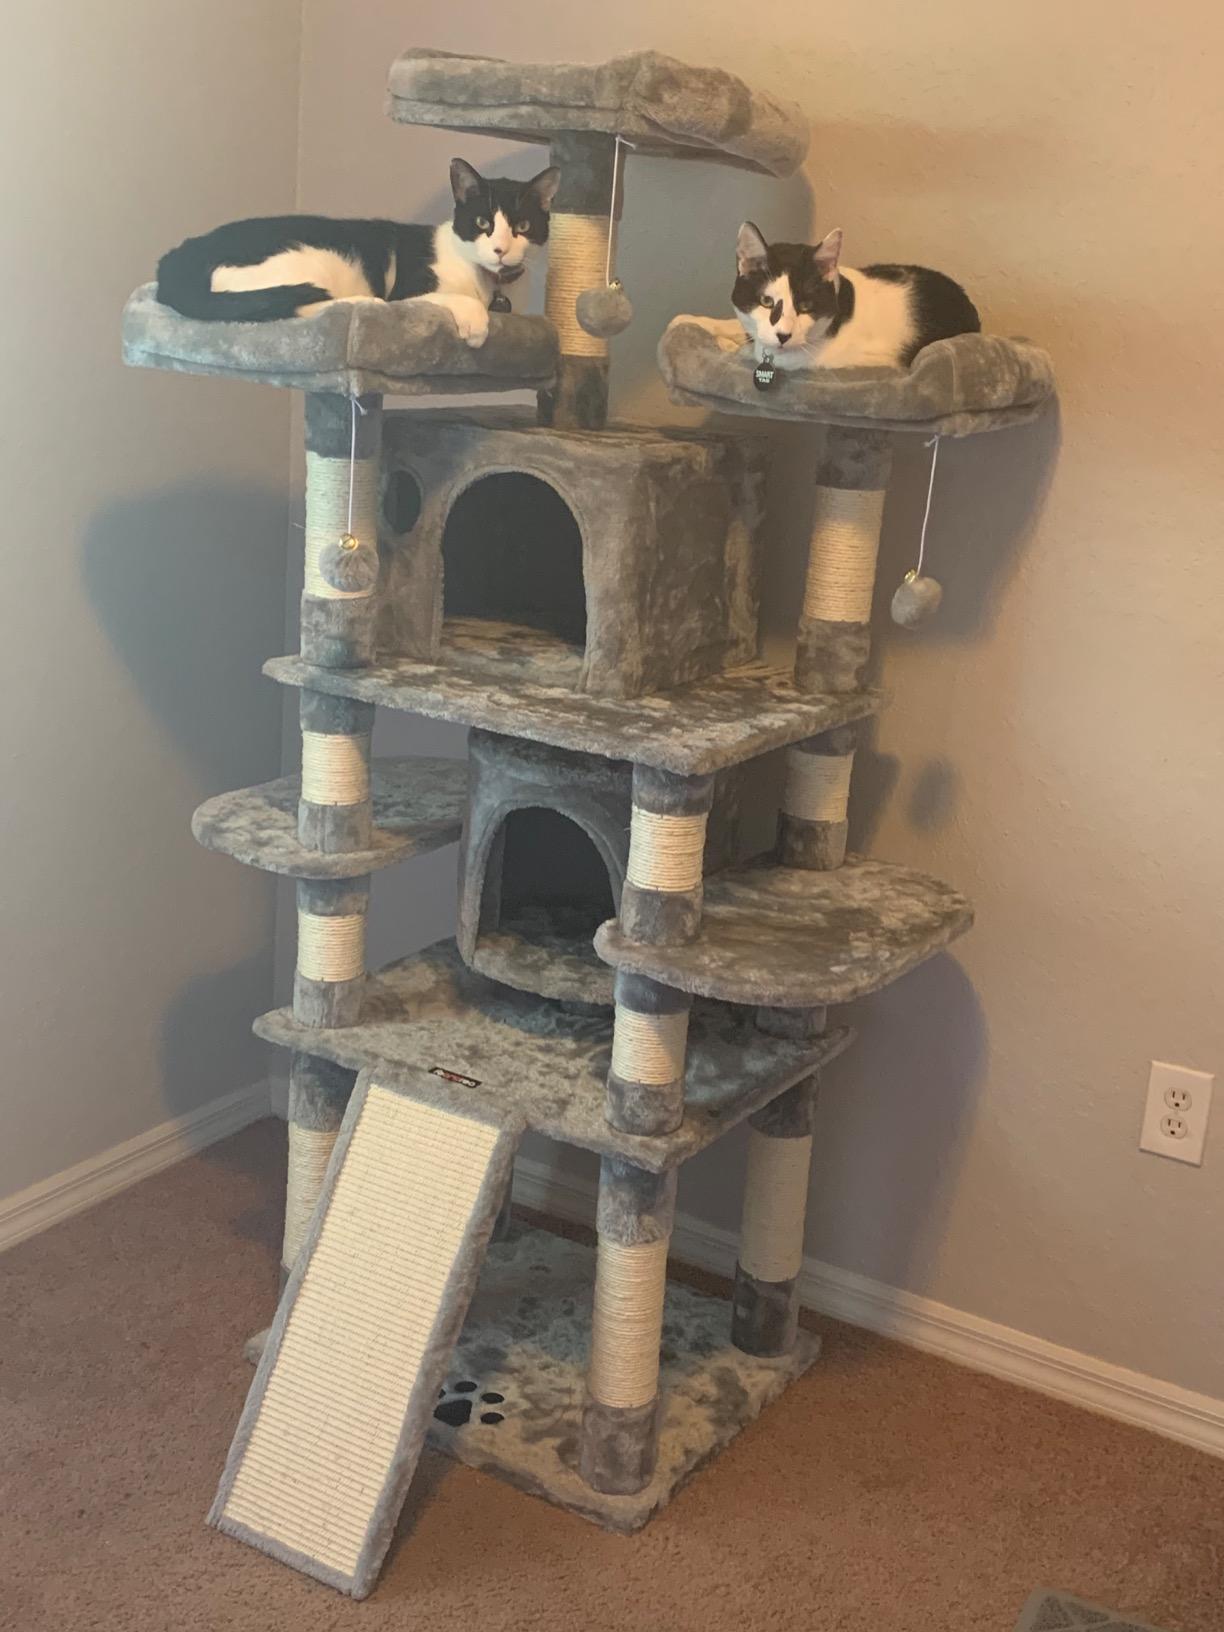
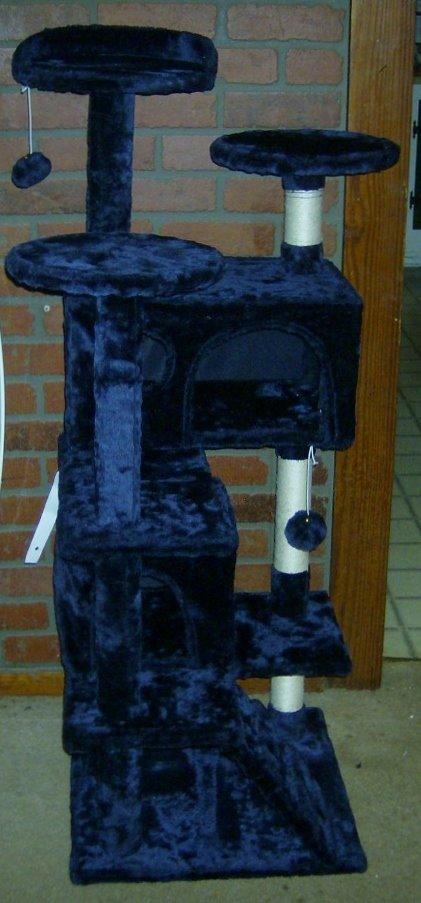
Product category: items_cat tree
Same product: no